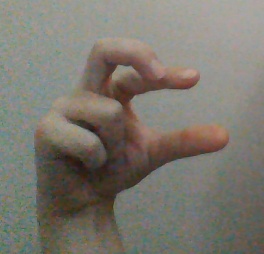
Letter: thal